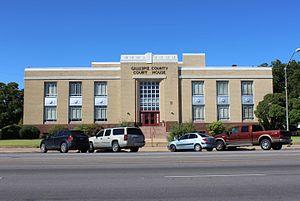
Le comté de Gillespie, en anglais : Gillespie County, est un comté de l'État du Texas aux États-Unis. Nommé en l'honneur de Robert Addison Gillespie, un soldat durant la guerre américano-mexicaine, il est situé dans le centre de l'État, dans le Texas Hill Country. Fondé le 23 février 1848, son siège de comté est la ville de Fredericksburg. Selon le recensement des États-Unis de 2010, sa population est de 24 837 habitants, estimée, en 2017, à 26 646 habitants. Le comté a une superficie de 2 749 km², dont la presque totalité en surfaces terrestres.